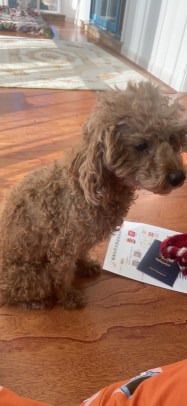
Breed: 7449-n000128-teddy